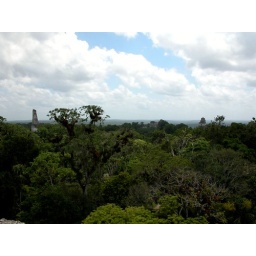
Temple I and Temple II tower over the forest roof, facing each other across the Plaza Mayor, lying deep below the trees.